Bisbee, Arizona

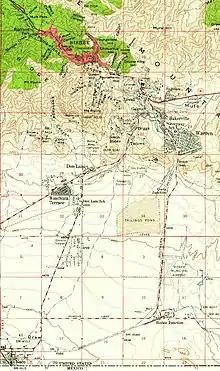
Bisbee in 1958 was at its height of economic mining development.

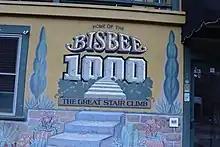
Mural for the Bisbee 1000 Stair Climb

From 1950 to 1960, the sharp population decline happening over the previous few decades changed course and the number of residents of Bisbee increased by nearly 160 percent when open-pit mining was undertaken and the city annexed nearby areas. The peak population was in 1960, at 9,914.